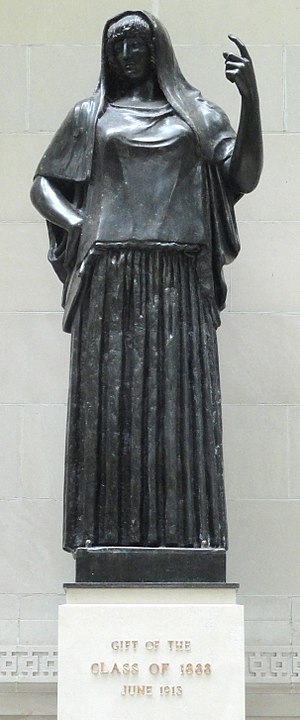
Græske guder / De udødelige guder / Større guder og gudinder
Græske guder, gudinder, halvguder og mange andre guddomme fra den antikke græske mytologi og græske religion har ligheder med den romerske, græske og etruskiske religion.